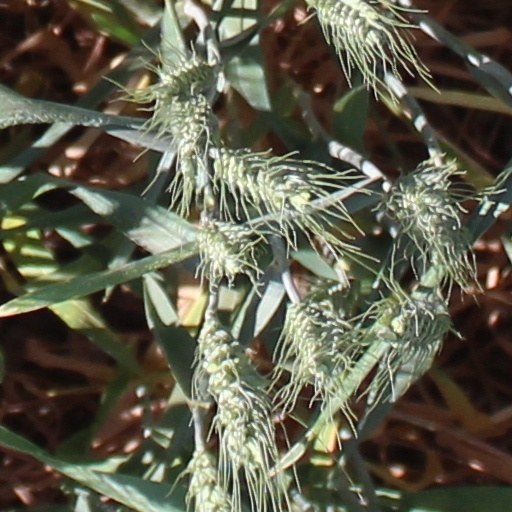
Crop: wheat